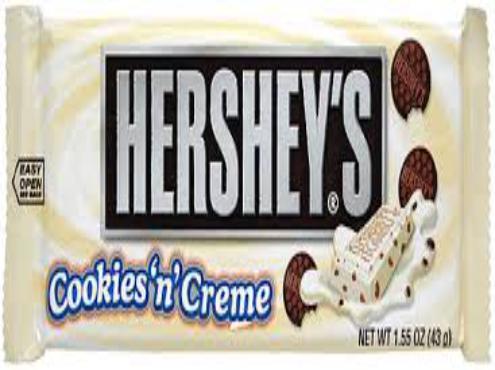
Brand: Hershey's Cookies 'n' Creme
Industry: Food